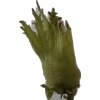
Label: peanut_shell_1x